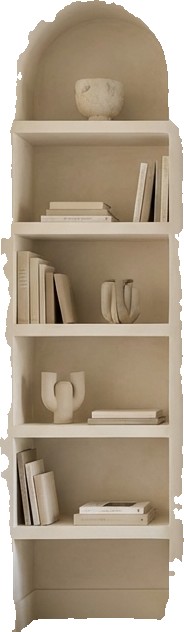
Surface category: cabinetry